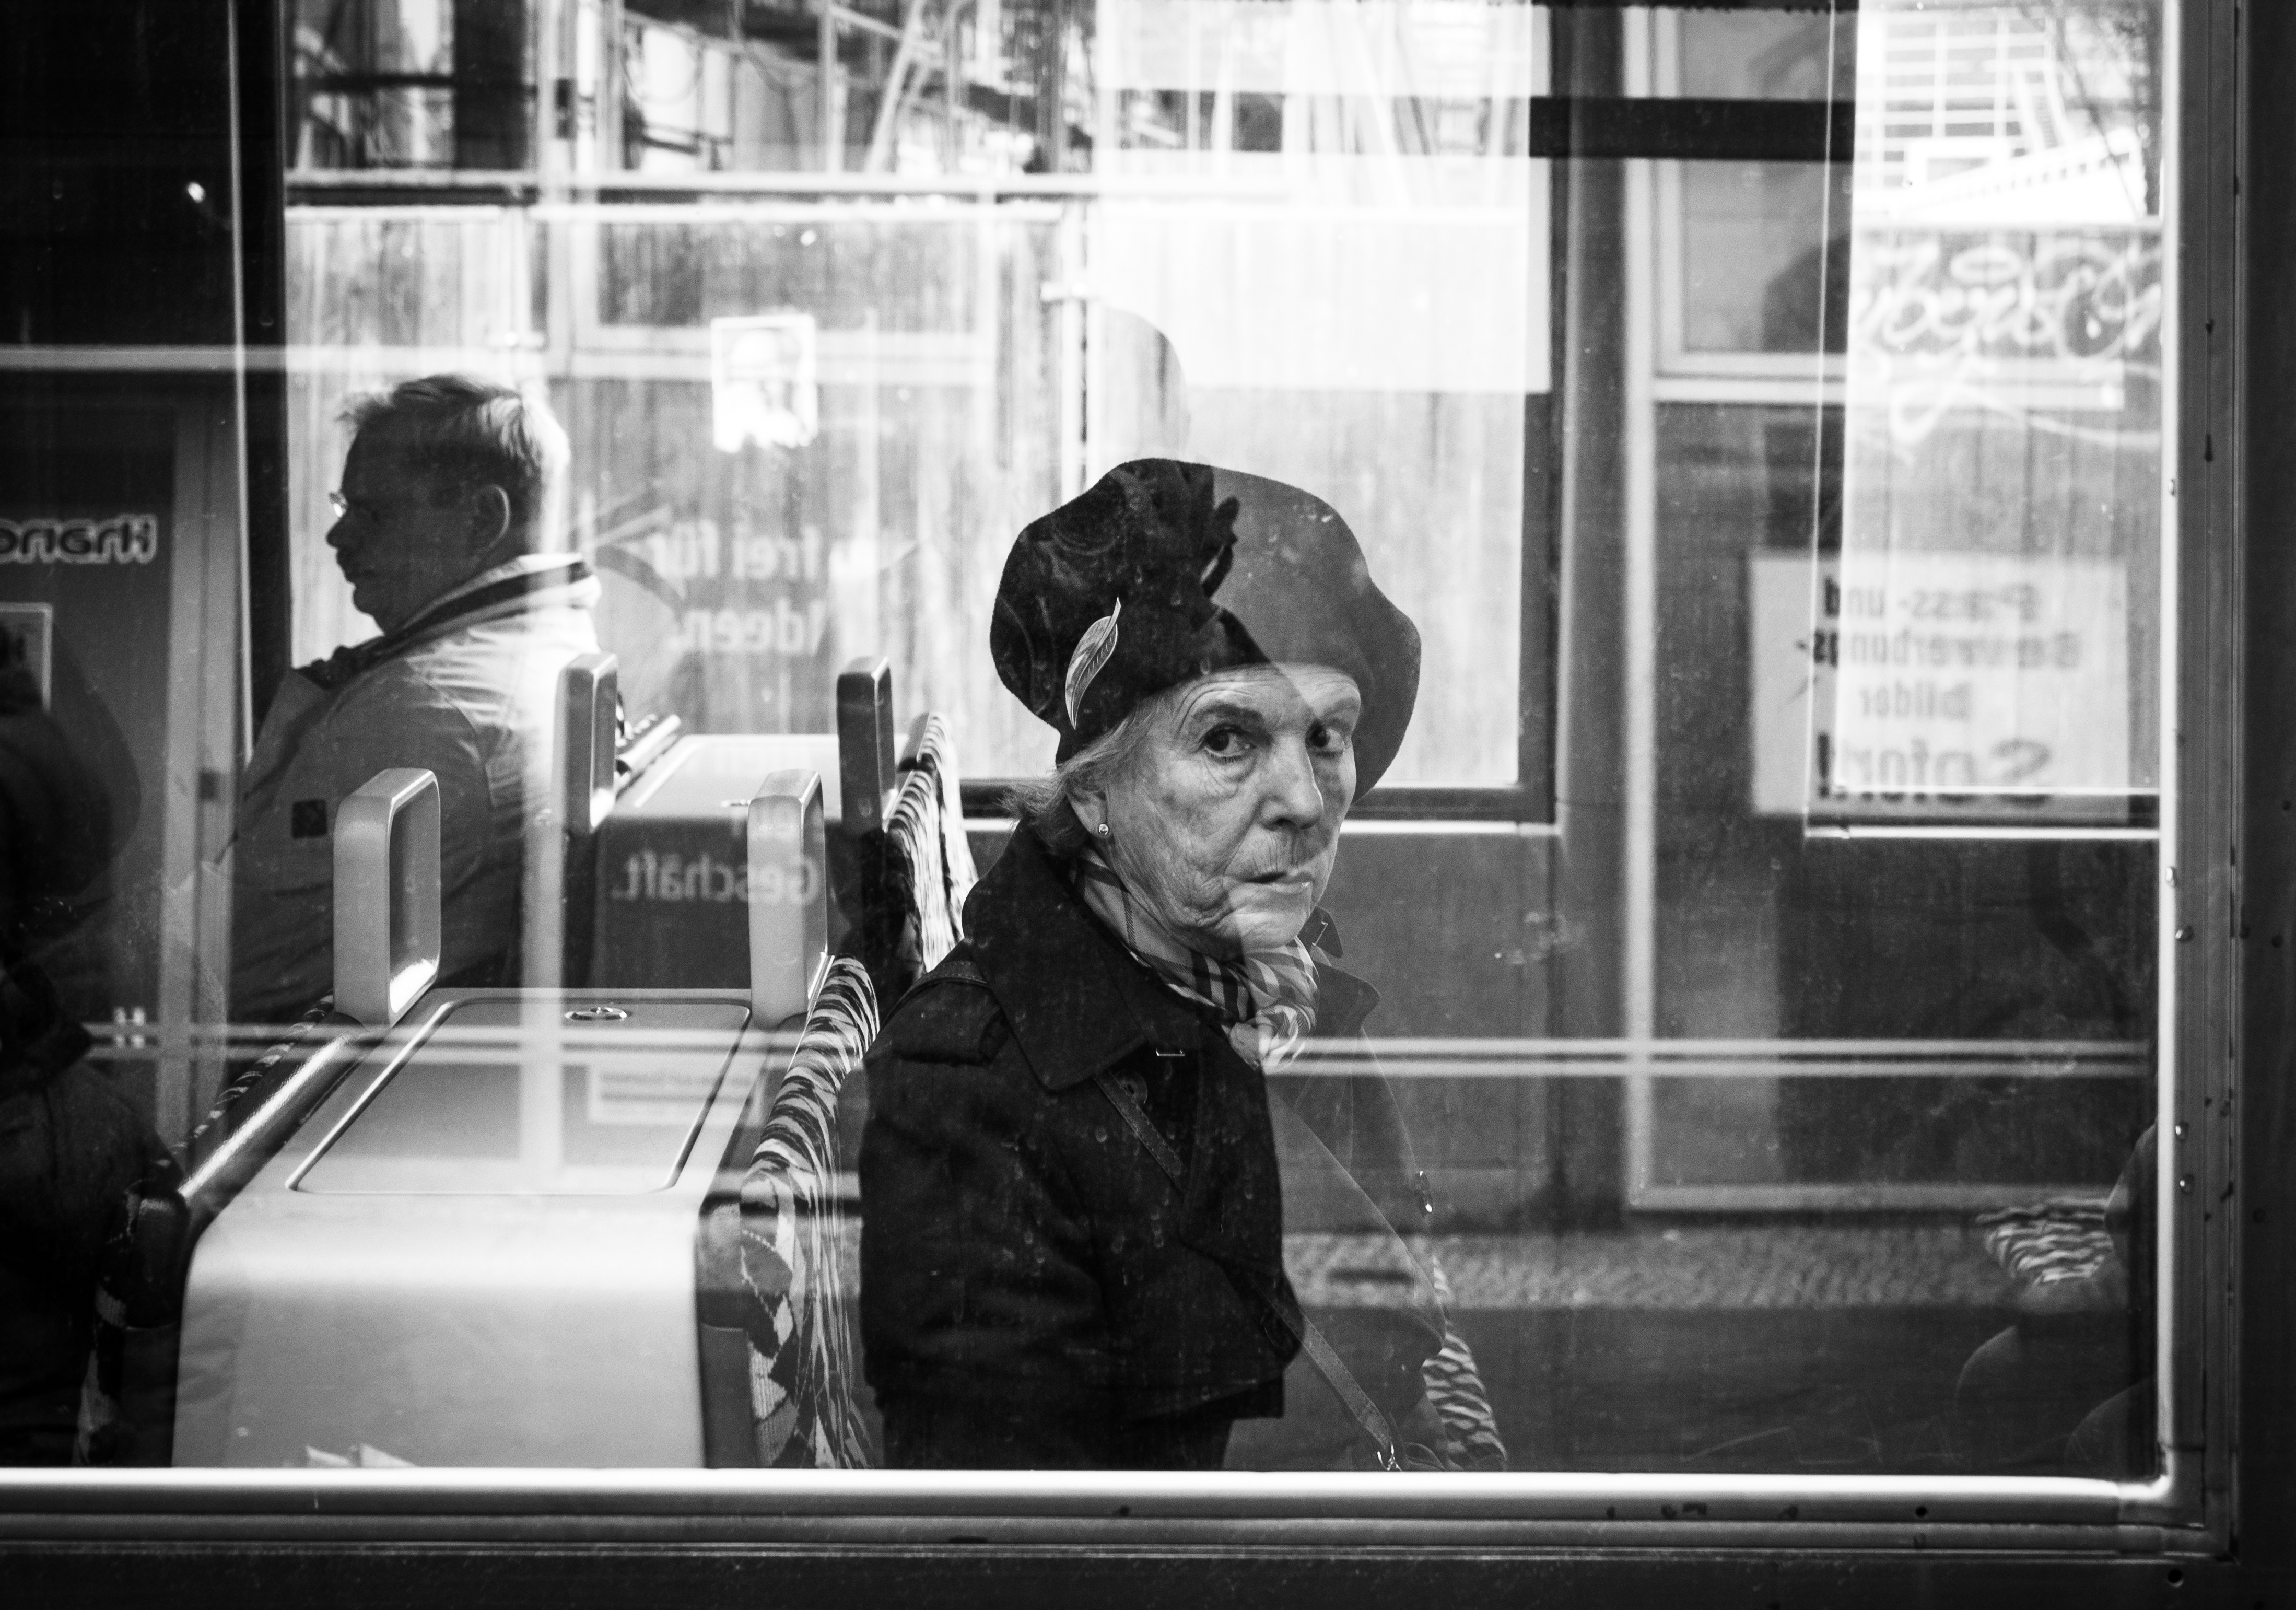
black and white, road, white, street, photography, train, film, portrait, black, monochrome, streetphotography, bw, blackwhite, digital camera, infrastructure, photograph, snapshot, germany, deutschland, berlin, fotografie, schwarz, zug, image, weis, einfarbig, monochrom, alexander, strasen, burghardt, alexanderburghardt, monochrome photography, film noir